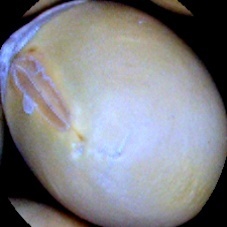
Label: Immature